General de la Rey Regiment

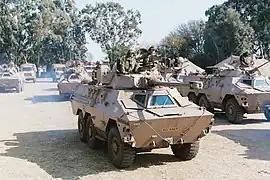
Ratel 90 with Ratel 20 on the right, in a 2003 exercise in Lohatla

Operation Hooper, in which the main participants were Permanent Force and National Service members, officially ended on 13 March 1988. A Citizen Force call up provided fresh troops into the SADF-UNITA force which had been tasked to drive People's Armed Forces for the Liberation of Angola (FAPLA) forces from Cuito Cuanavale. This injection of fresh troops allowed Operation Hooper to move seamlessly into Operation Packer. The objective of the operation was to drive the combined FAPLA/Cuban force back across the Cuito River to the west bank.